Zhaoqing

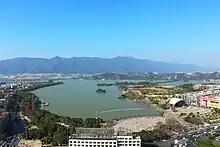
Panorama of Paifang Guangchang.

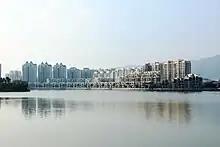
Xinshijie Huayuan residential area.

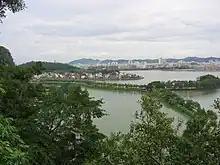
View of the city center from Seven Star Crags (七星岩).

Gaoyao was located on the south bank of the Xi River, named for its district's principal feature: the river's Lingyang Gorge (then known as "Gaoyao"). In the late 6th and early 7th centuries, the administration was relocated to Duanzhou on the opposite bank of the river, which became an important administrative and military center of the southern Sui Empire.